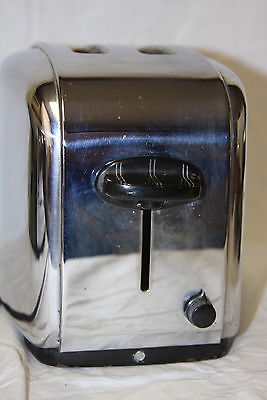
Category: toaster